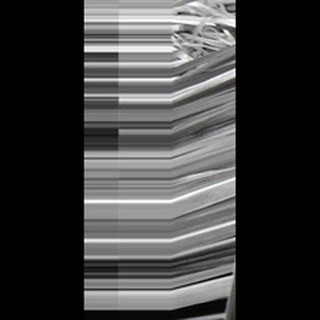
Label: sugarcane_red_rot